Fairlie railway station

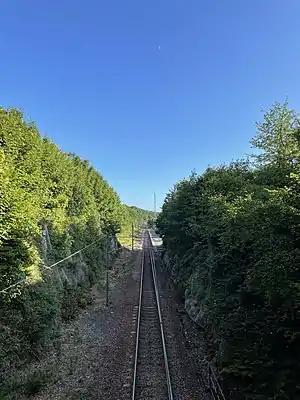
Fairlie station viewed from the overbridge further North up the track

Fairlie railway station serves the village of Fairlie, North Ayrshire, Scotland. The station is managed by ScotRail and is on the Ayrshire Coast Line.